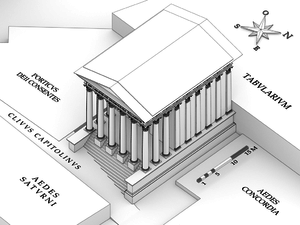
Restitution du temple de Vespasien D'après
Le temple du divin Vespasien, parfois temple de Vespasien et Titus, est un temple romain situé sur le Forum Romain et dédié au culte impérial de l'empereur Vespasien, déifié par le Sénat peu après sa mort.